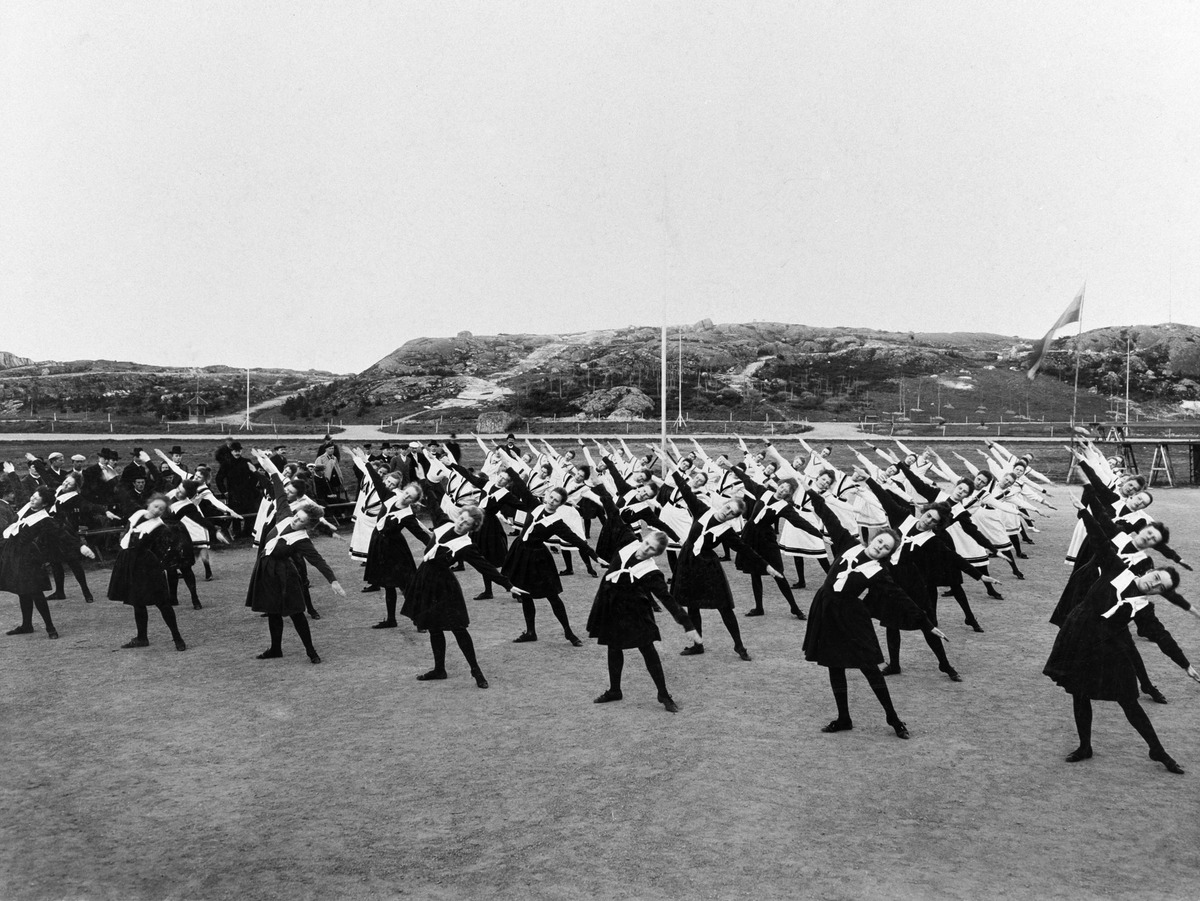
Voimistelujuhlat Turussa: Tyttöjen voimisteluesitys
sisällön kuvaus: Voimistelujuhlat Turussa: Tyttöjen voimisteluesitys. Oikeassa reunassa toinen tyttö edestä päin on Helmi Tengén. mustavalkoinen
Ajankohta: kuvausaika 1899
Paikka: Suomi, Uusimaa, Helsinki, Helsinki
Aiheet: Tengén, Helmi Amanda Charlotta,  ,, liikunta, urheilu, voimistelu naisvoimistelu, tytöt, urheiluvaatteet